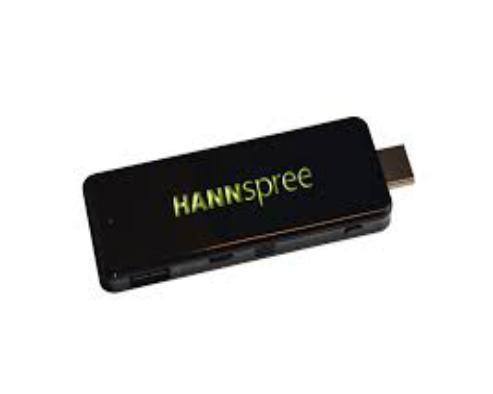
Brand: Hannspree
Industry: Electronic